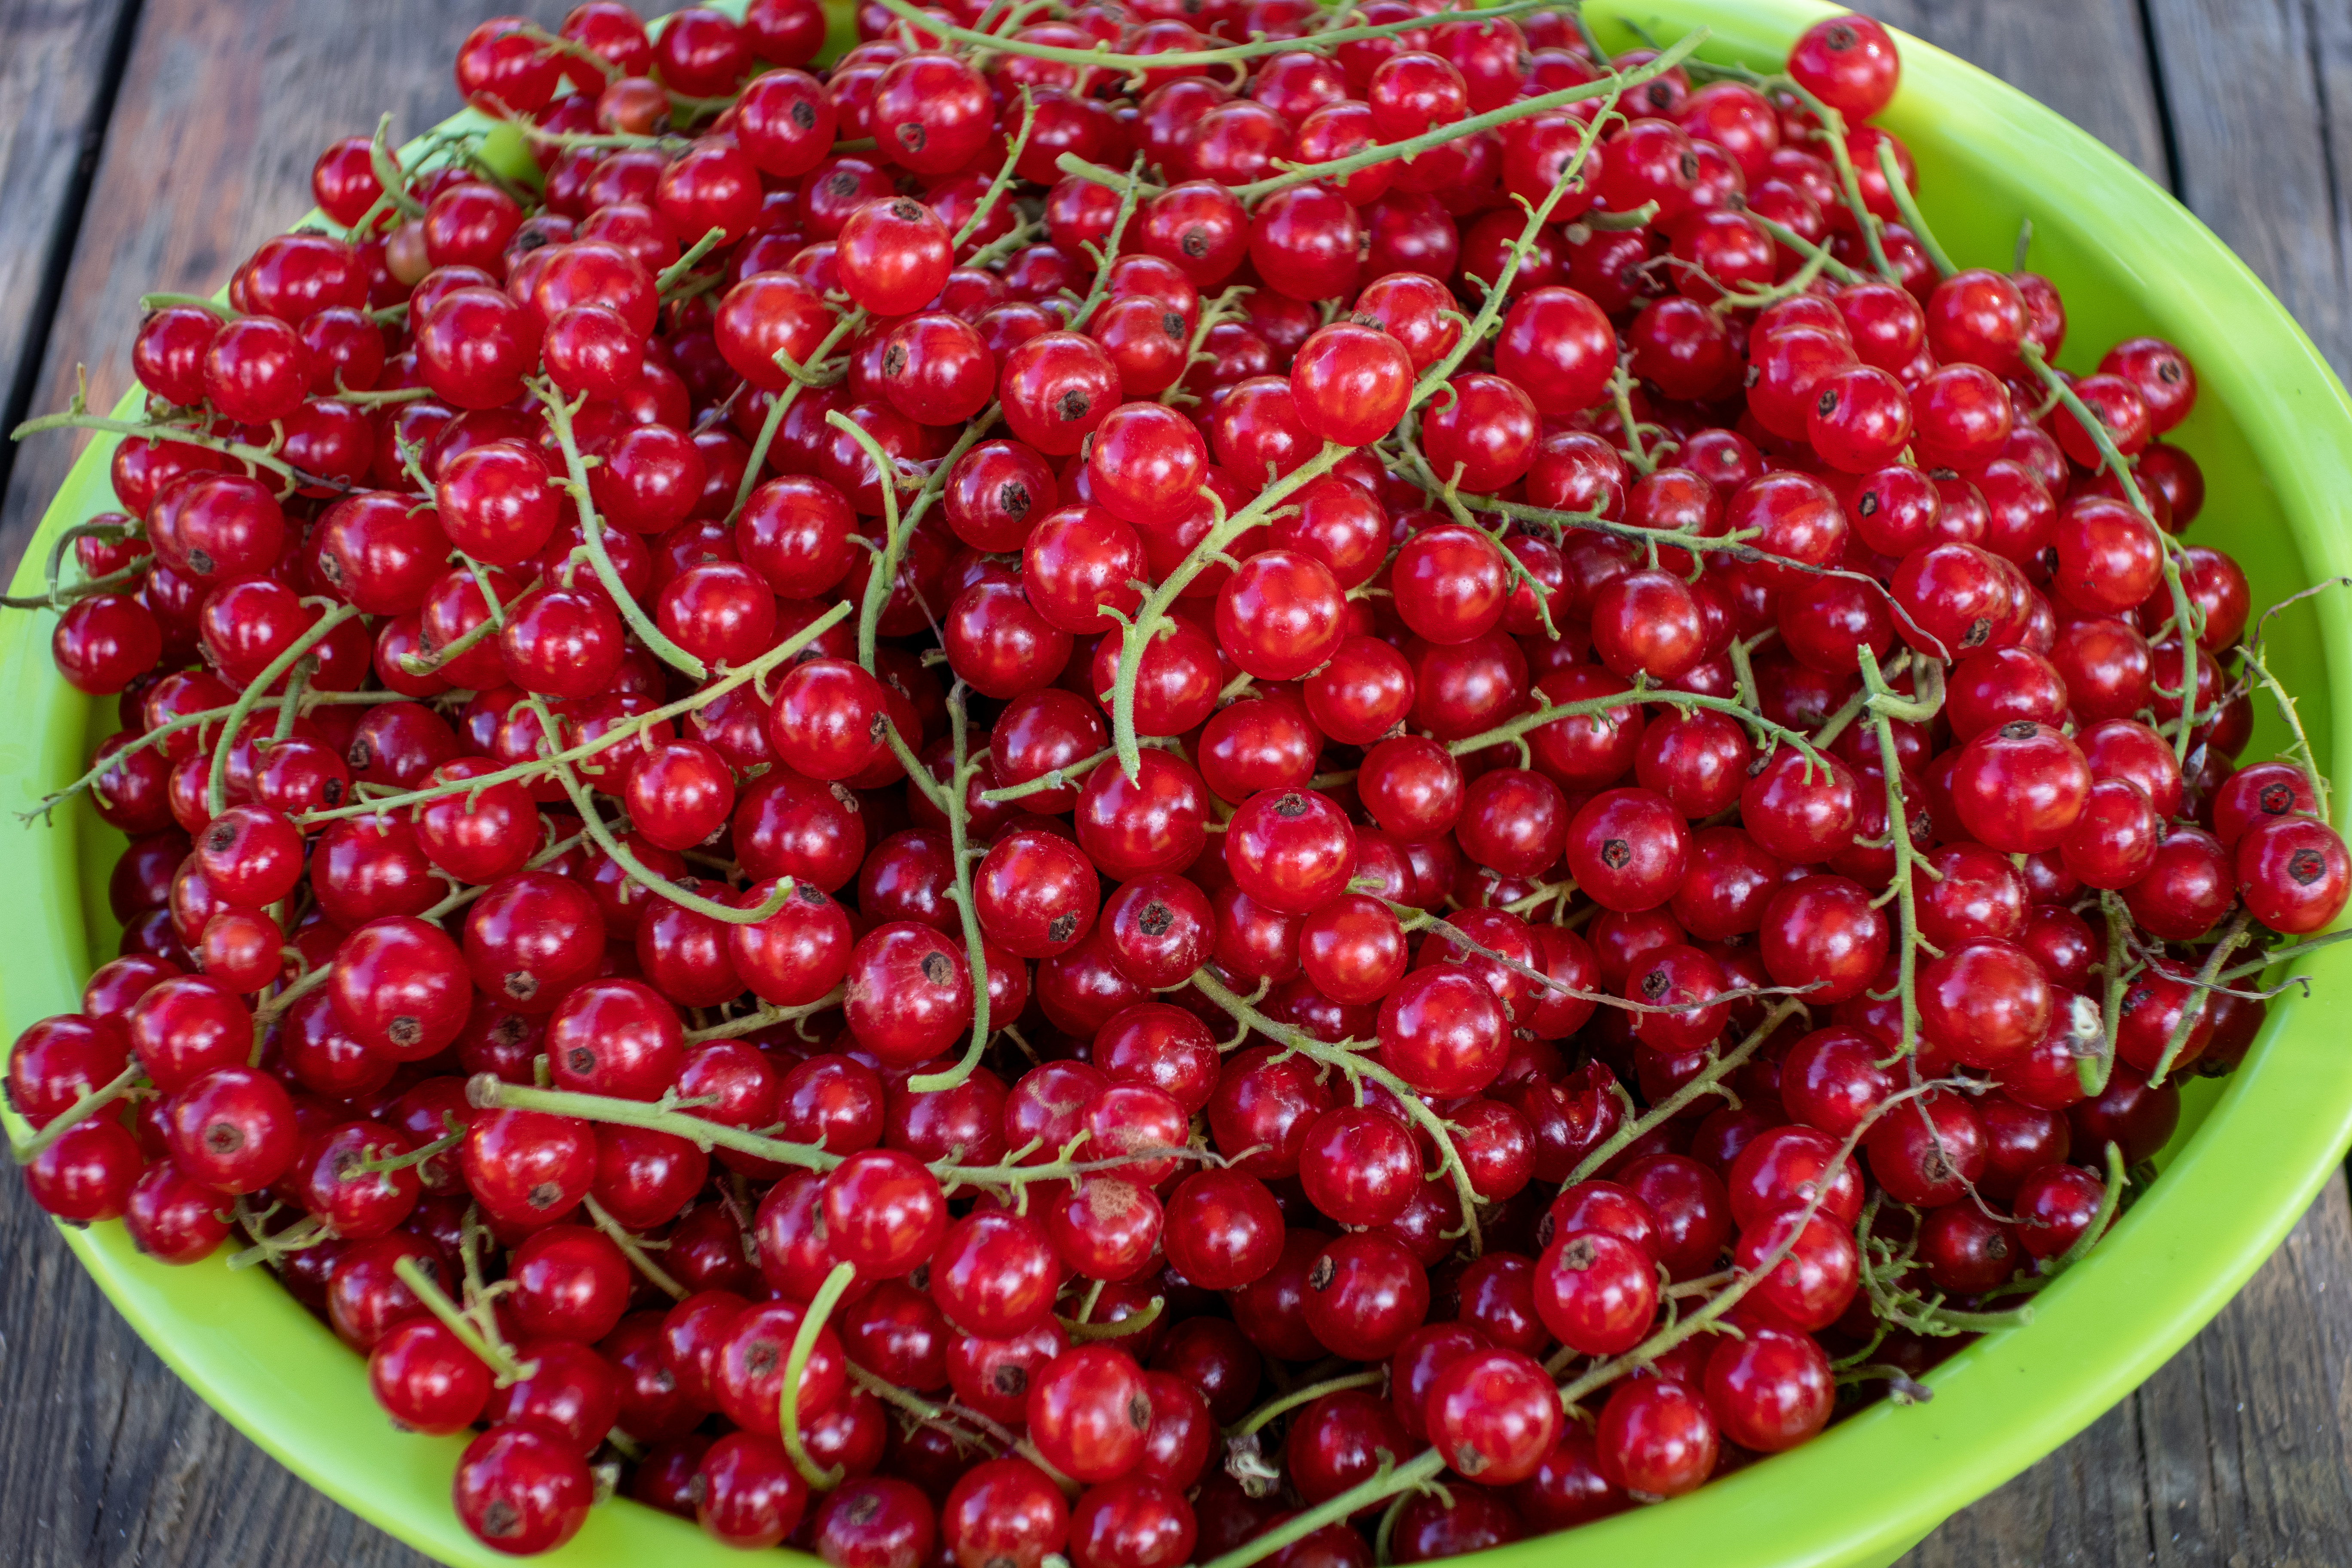
red currant, berries, fruits, basin, collection, medicinal, harvest, vitamins, nutrition, summer, plants, nature, garden, village, food, plant, fruit, ingredient, natural foods, cherry, seedless fruit, berry, red, whole food, produce, superfood, flowering plant, frutti di bosco, accessory fruit, local food, shrub, cranberry, rose family, Superfruit, black cherry, sports equipment, team, service, rose order, vegan nutrition, recipe, dessert, acerola family, currant, Myrciaria, moschatel family, prunus, buffaloberries, rose